Daniel Keighran

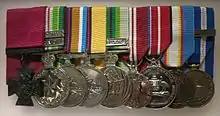
Some of Keighran's medals on display at the Australian War Memorial

Keighran was awarded the Victoria Cross for his actions while serving with the 6th Battalion, Royal Australian Regiment, in a fire fight with insurgents during the Battle of Derapet on 24 August 2010, an action of Operation Slipper.